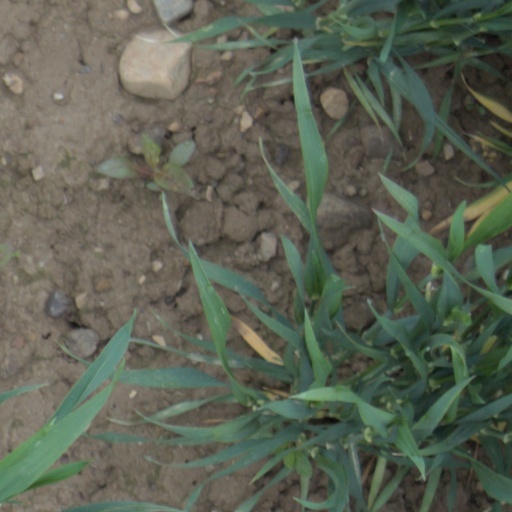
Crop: wheat